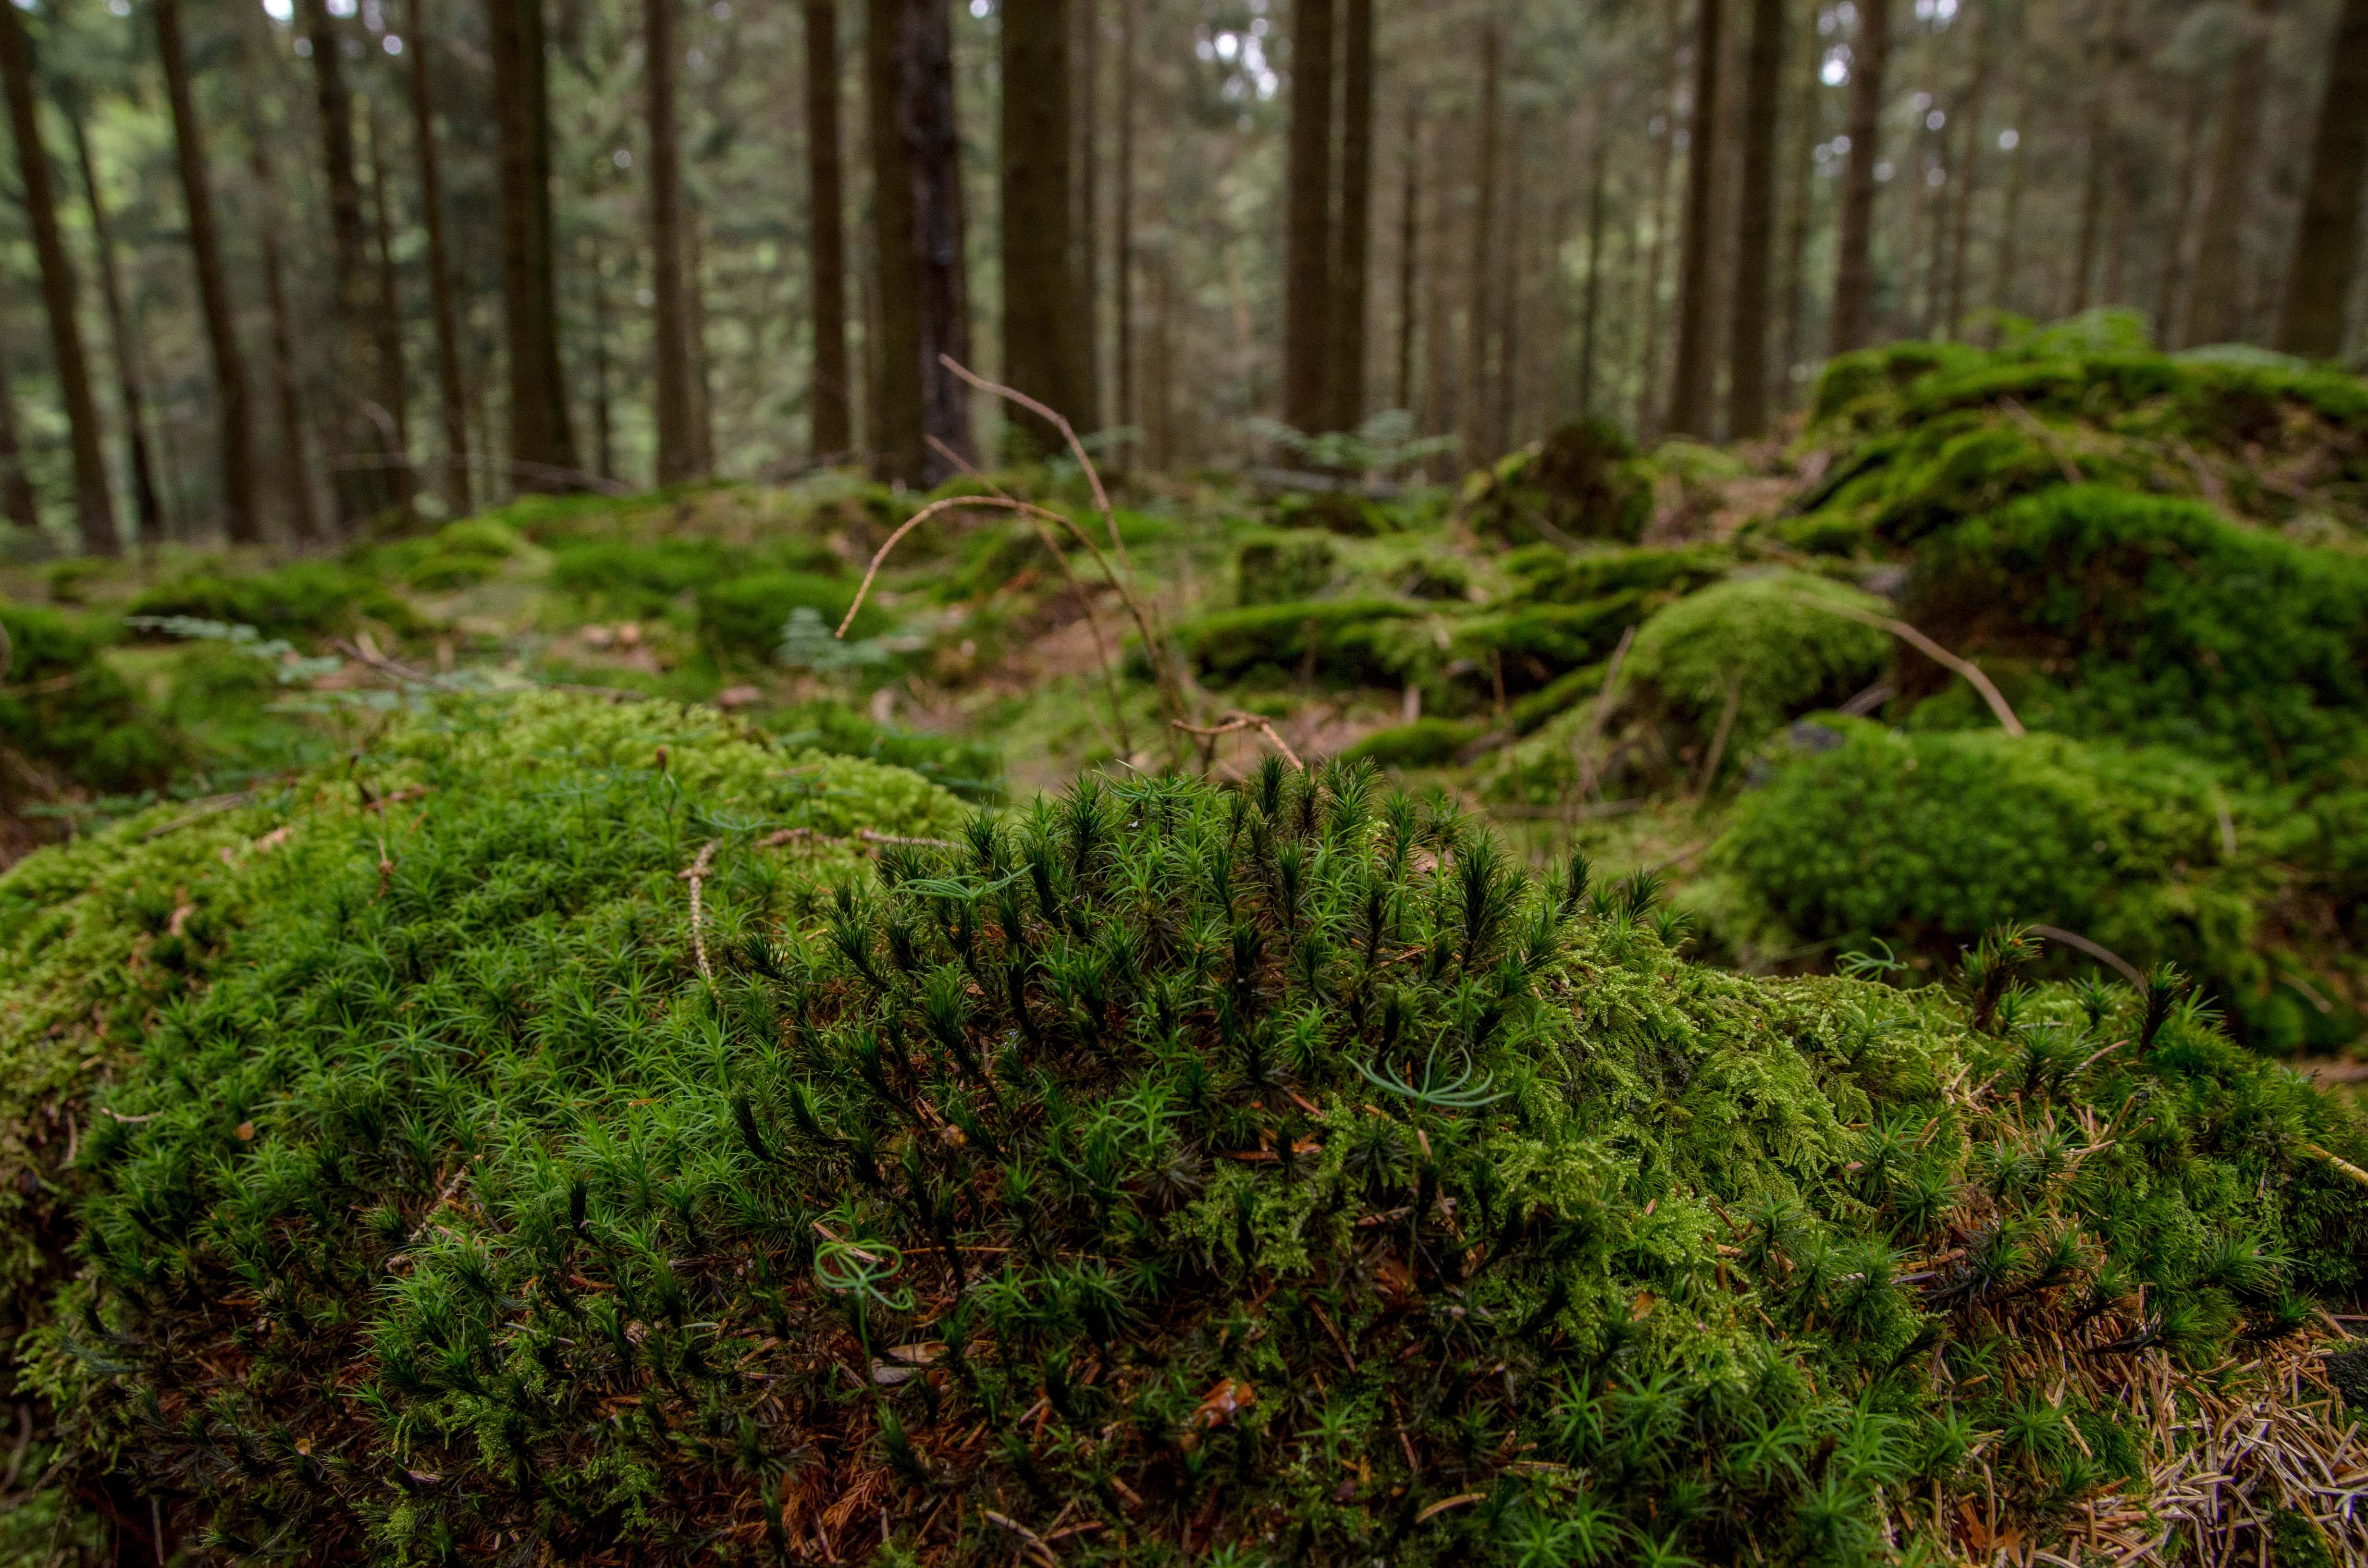
landscape, tree, nature, forest, wilderness, branch, plant, wood, leaf, flower, trunk, moss, environment, green, scenic, lush, peaceful, natural, park, soil, fir, flora, season, conifer, leaves, outdoors, spruce, vegetation, shrub, rainforest, deciduous, woodland, habitat, ecosystem, forest trees, biome, old growth forest, natural environment, woody plant, temperate broadleaf and mixed forest, temperate coniferous forest, land plant, non vascular land plant